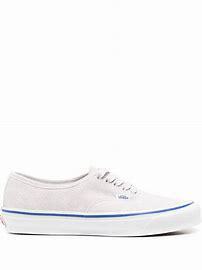
Brand: Vans
Model: UA OG Authentic LX